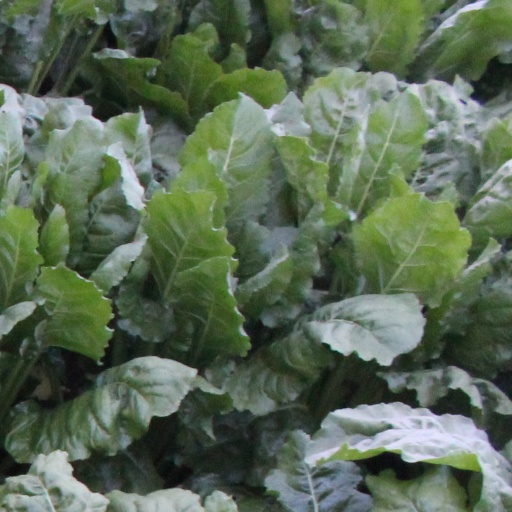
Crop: sugar beet